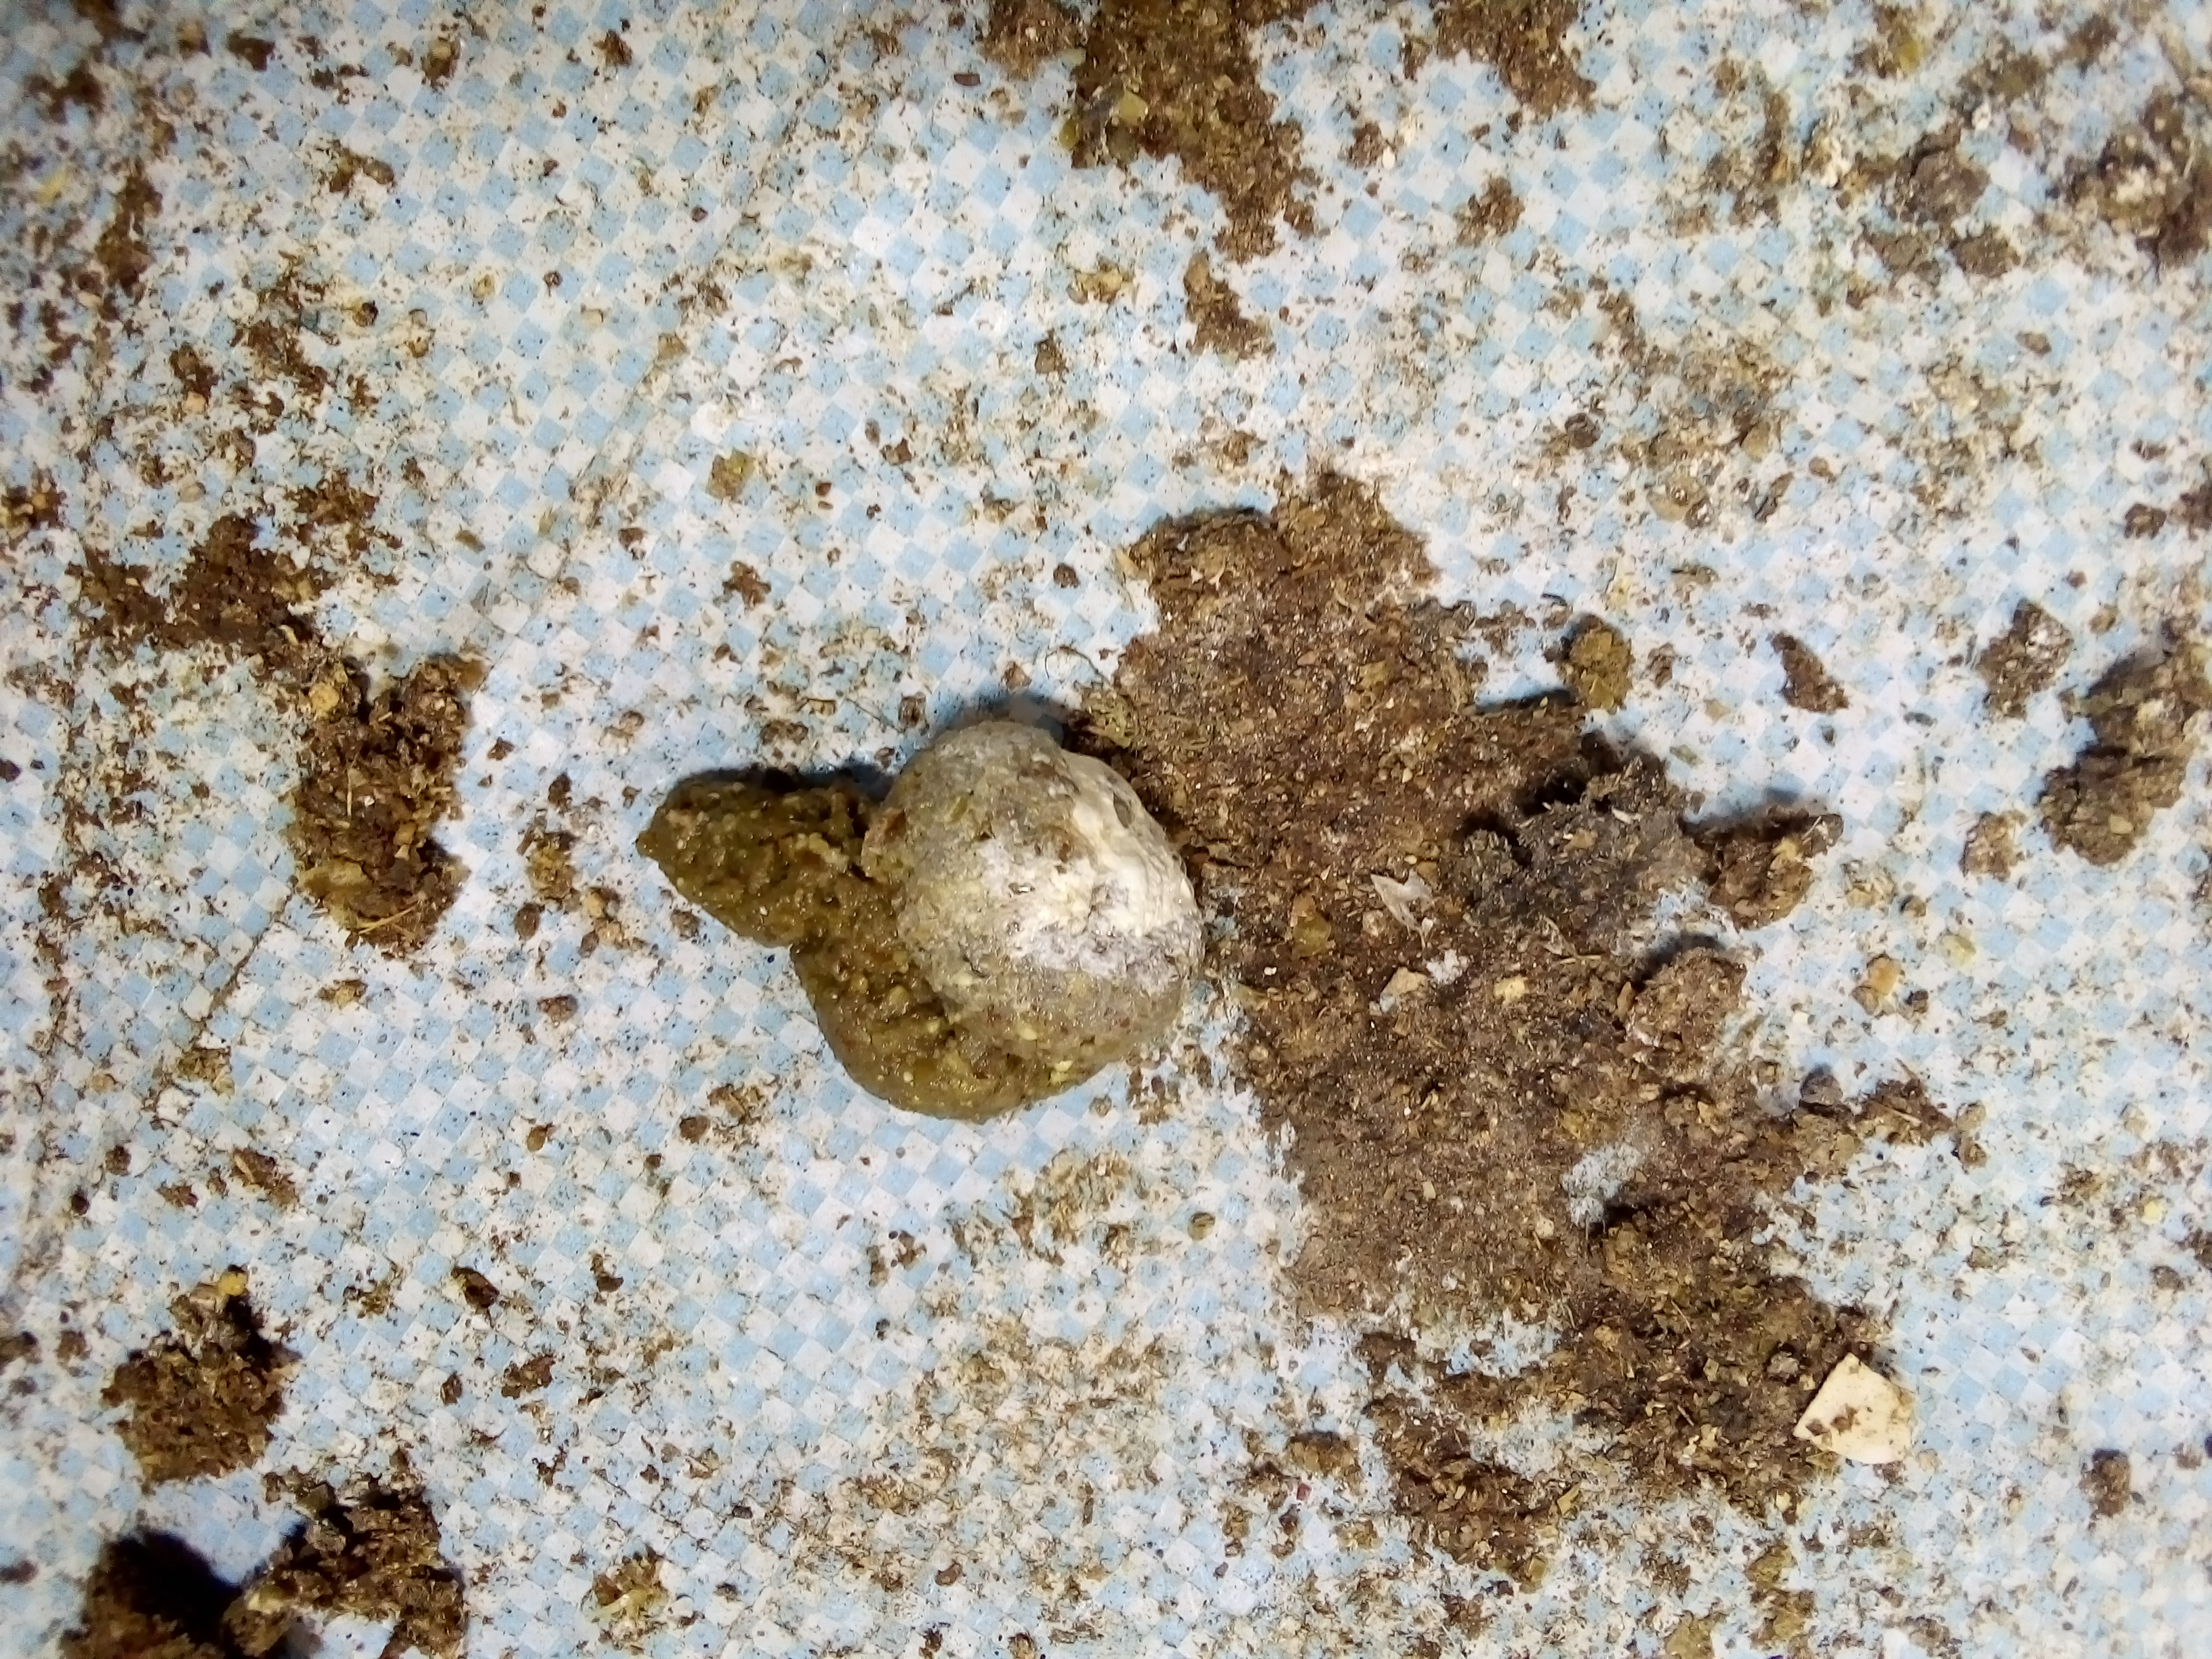
PCR-confirmed diagnosis: Salmonella